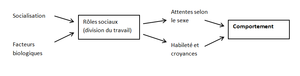
Théorie des rôles sociaux (Eagly, 1987), in Serge Guimond, Psychologie sociale: perspective multiculturelle, Éditions Mardaga, 2010, p.158
Les différences de genre en psychologie humaine se réfèrent aux différences observées entre hommes et femmes dans les domaines habituellement étudiés dans cette discipline par le biais de méthodes scientifiques.